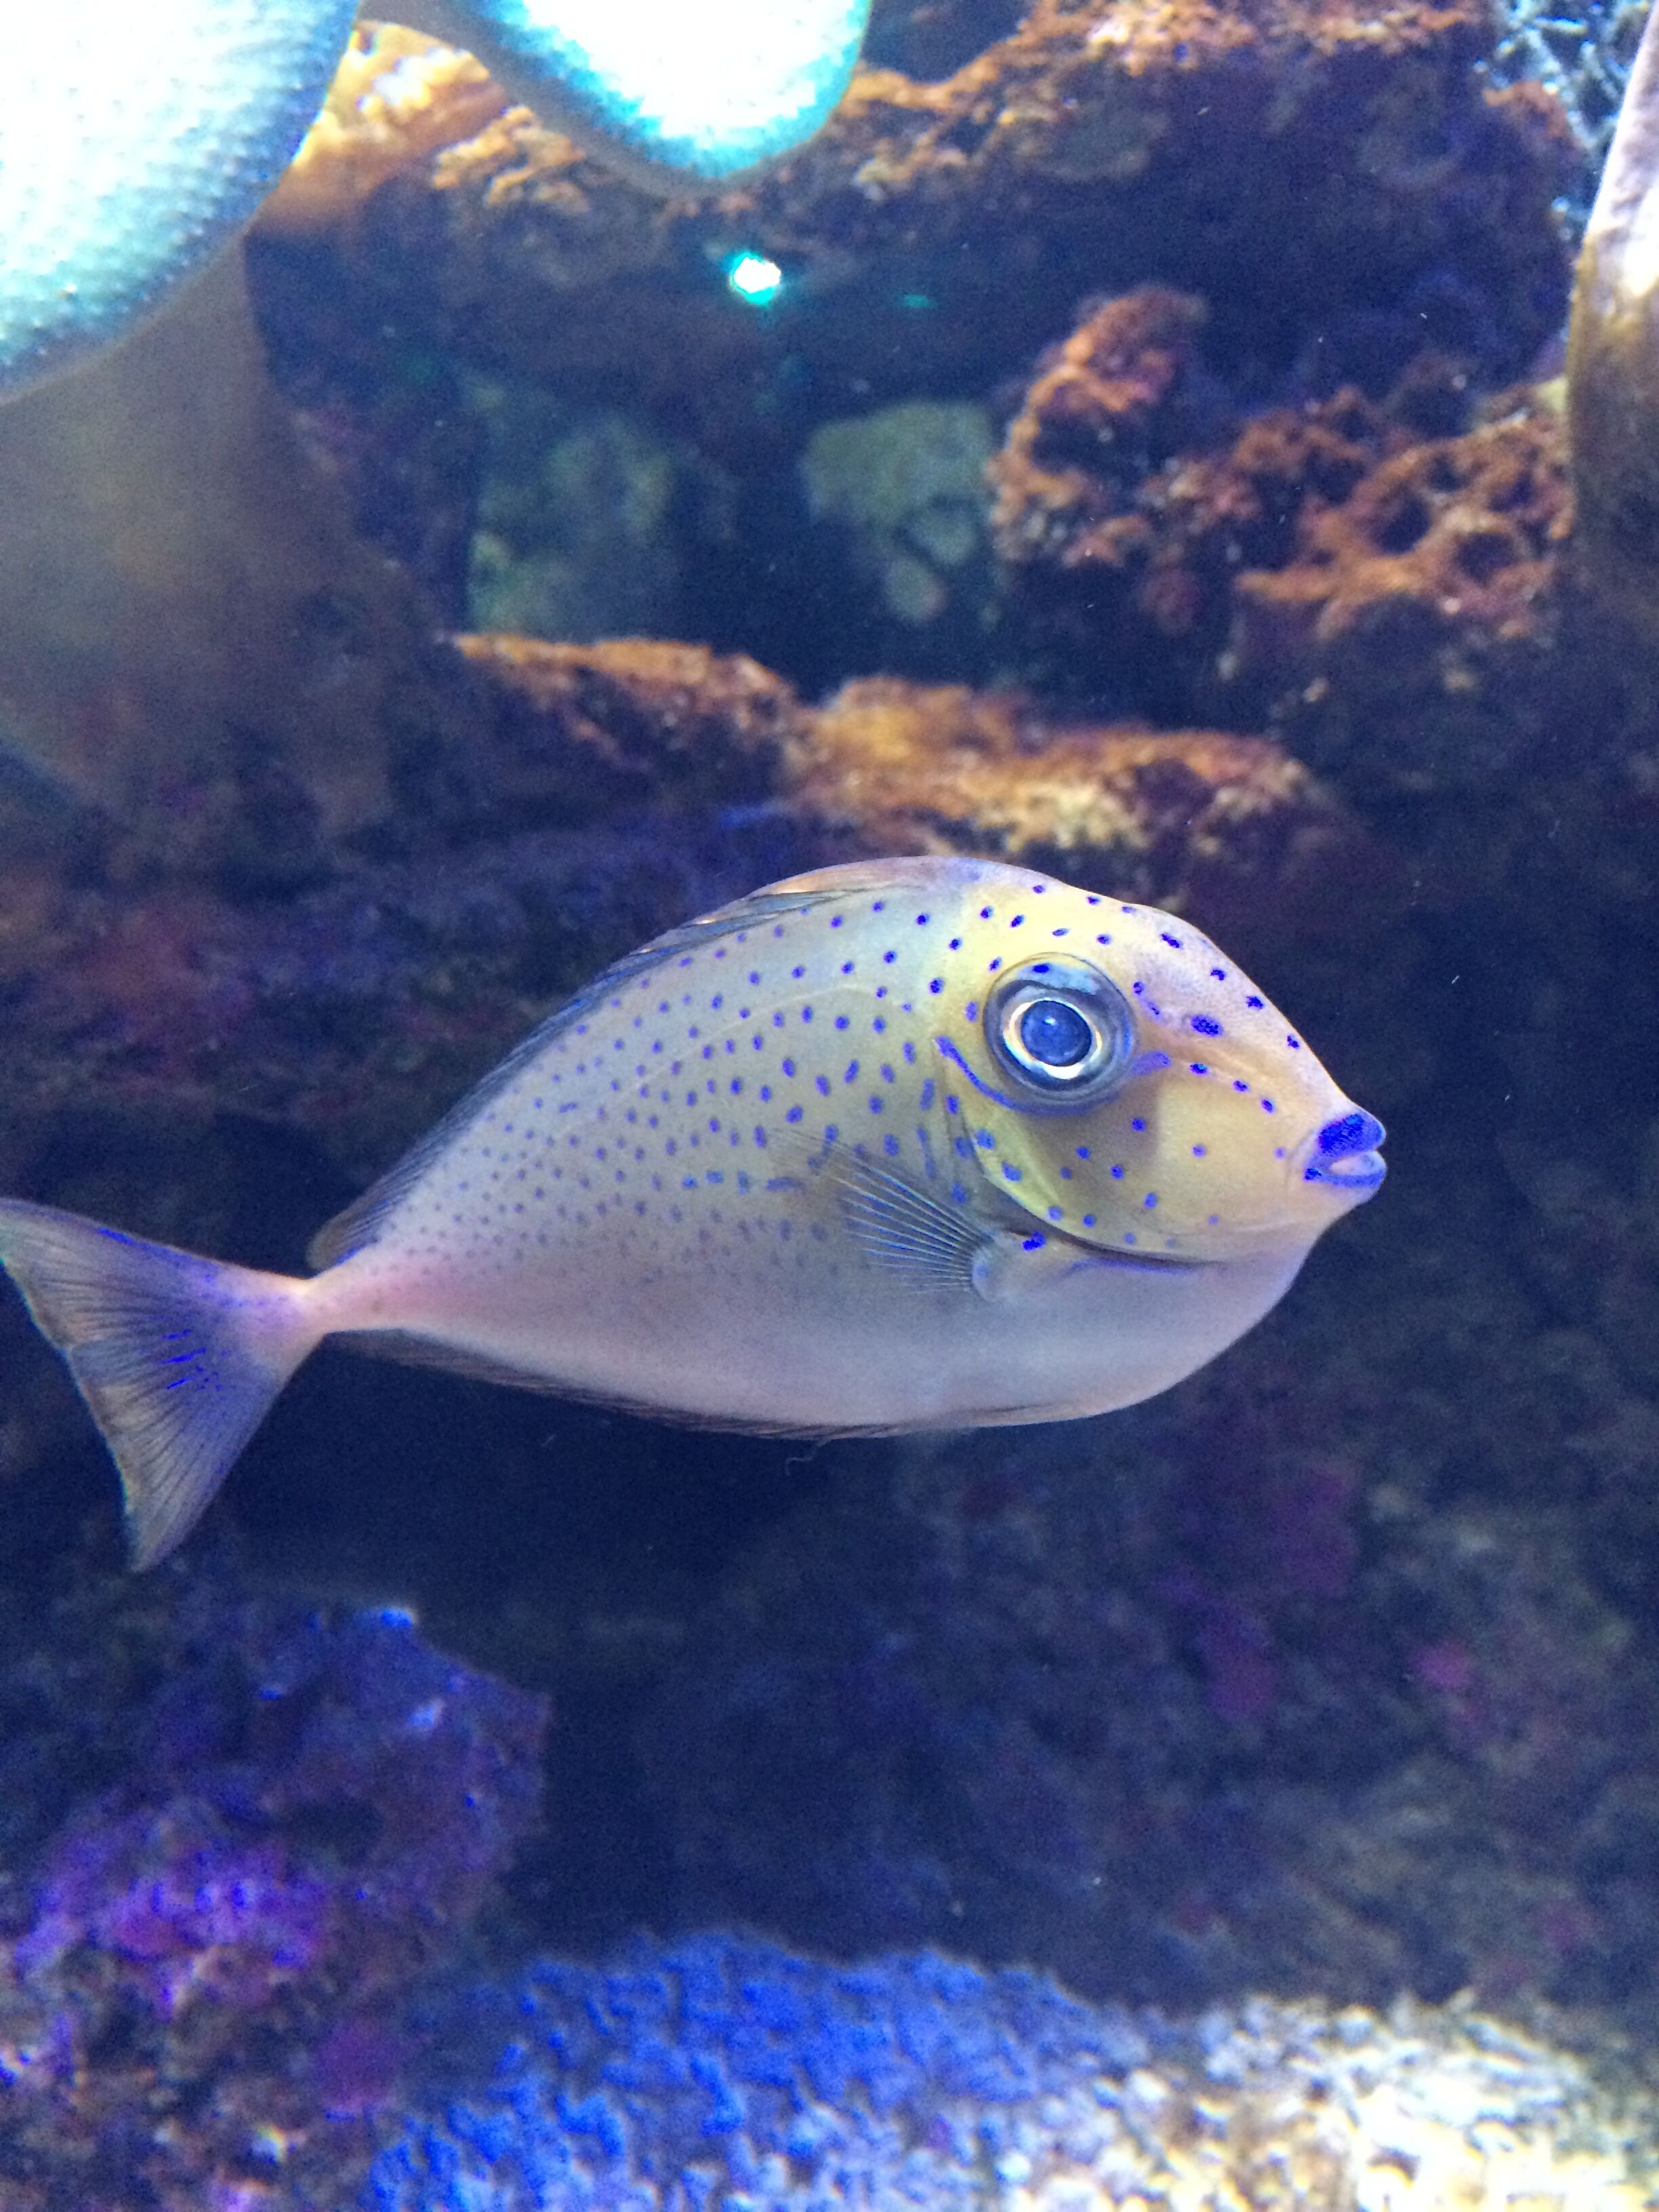
sea, underwater, biology, fish, coral reef, reef, aquarium, in the water, marine fish, marine biology, coral reef fish, deep sea fish, pomacentridae, pomacanthidae